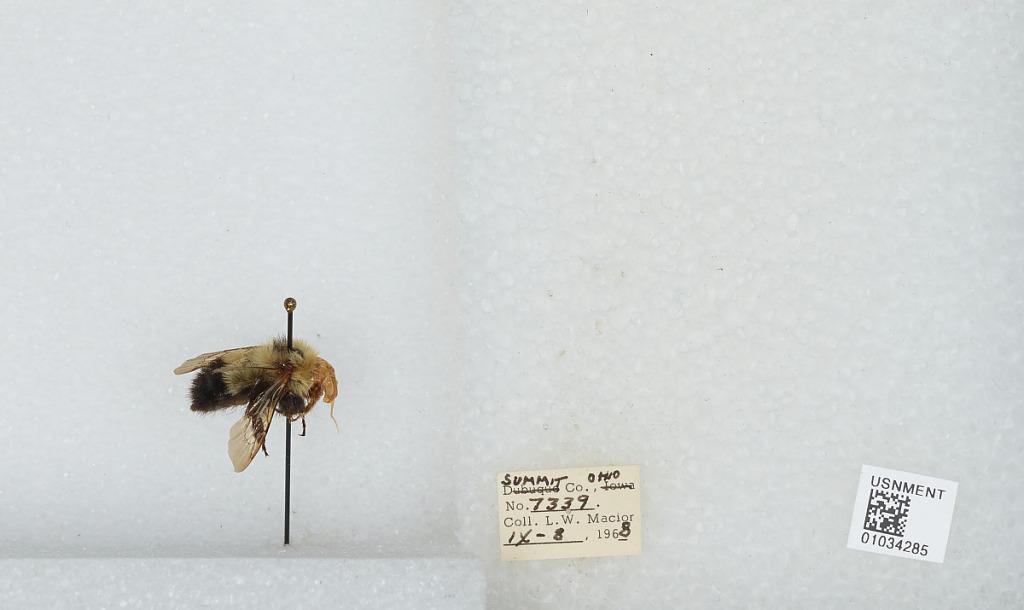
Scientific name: Bombus (Pyrobombus) vagans vagans Smith
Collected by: L. Macior
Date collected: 1968-9-8
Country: United States
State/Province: Ohio
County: Summit
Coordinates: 41.0917, -81.5594